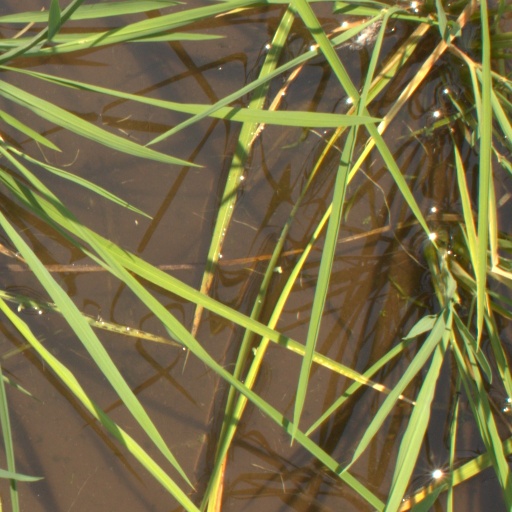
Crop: rice